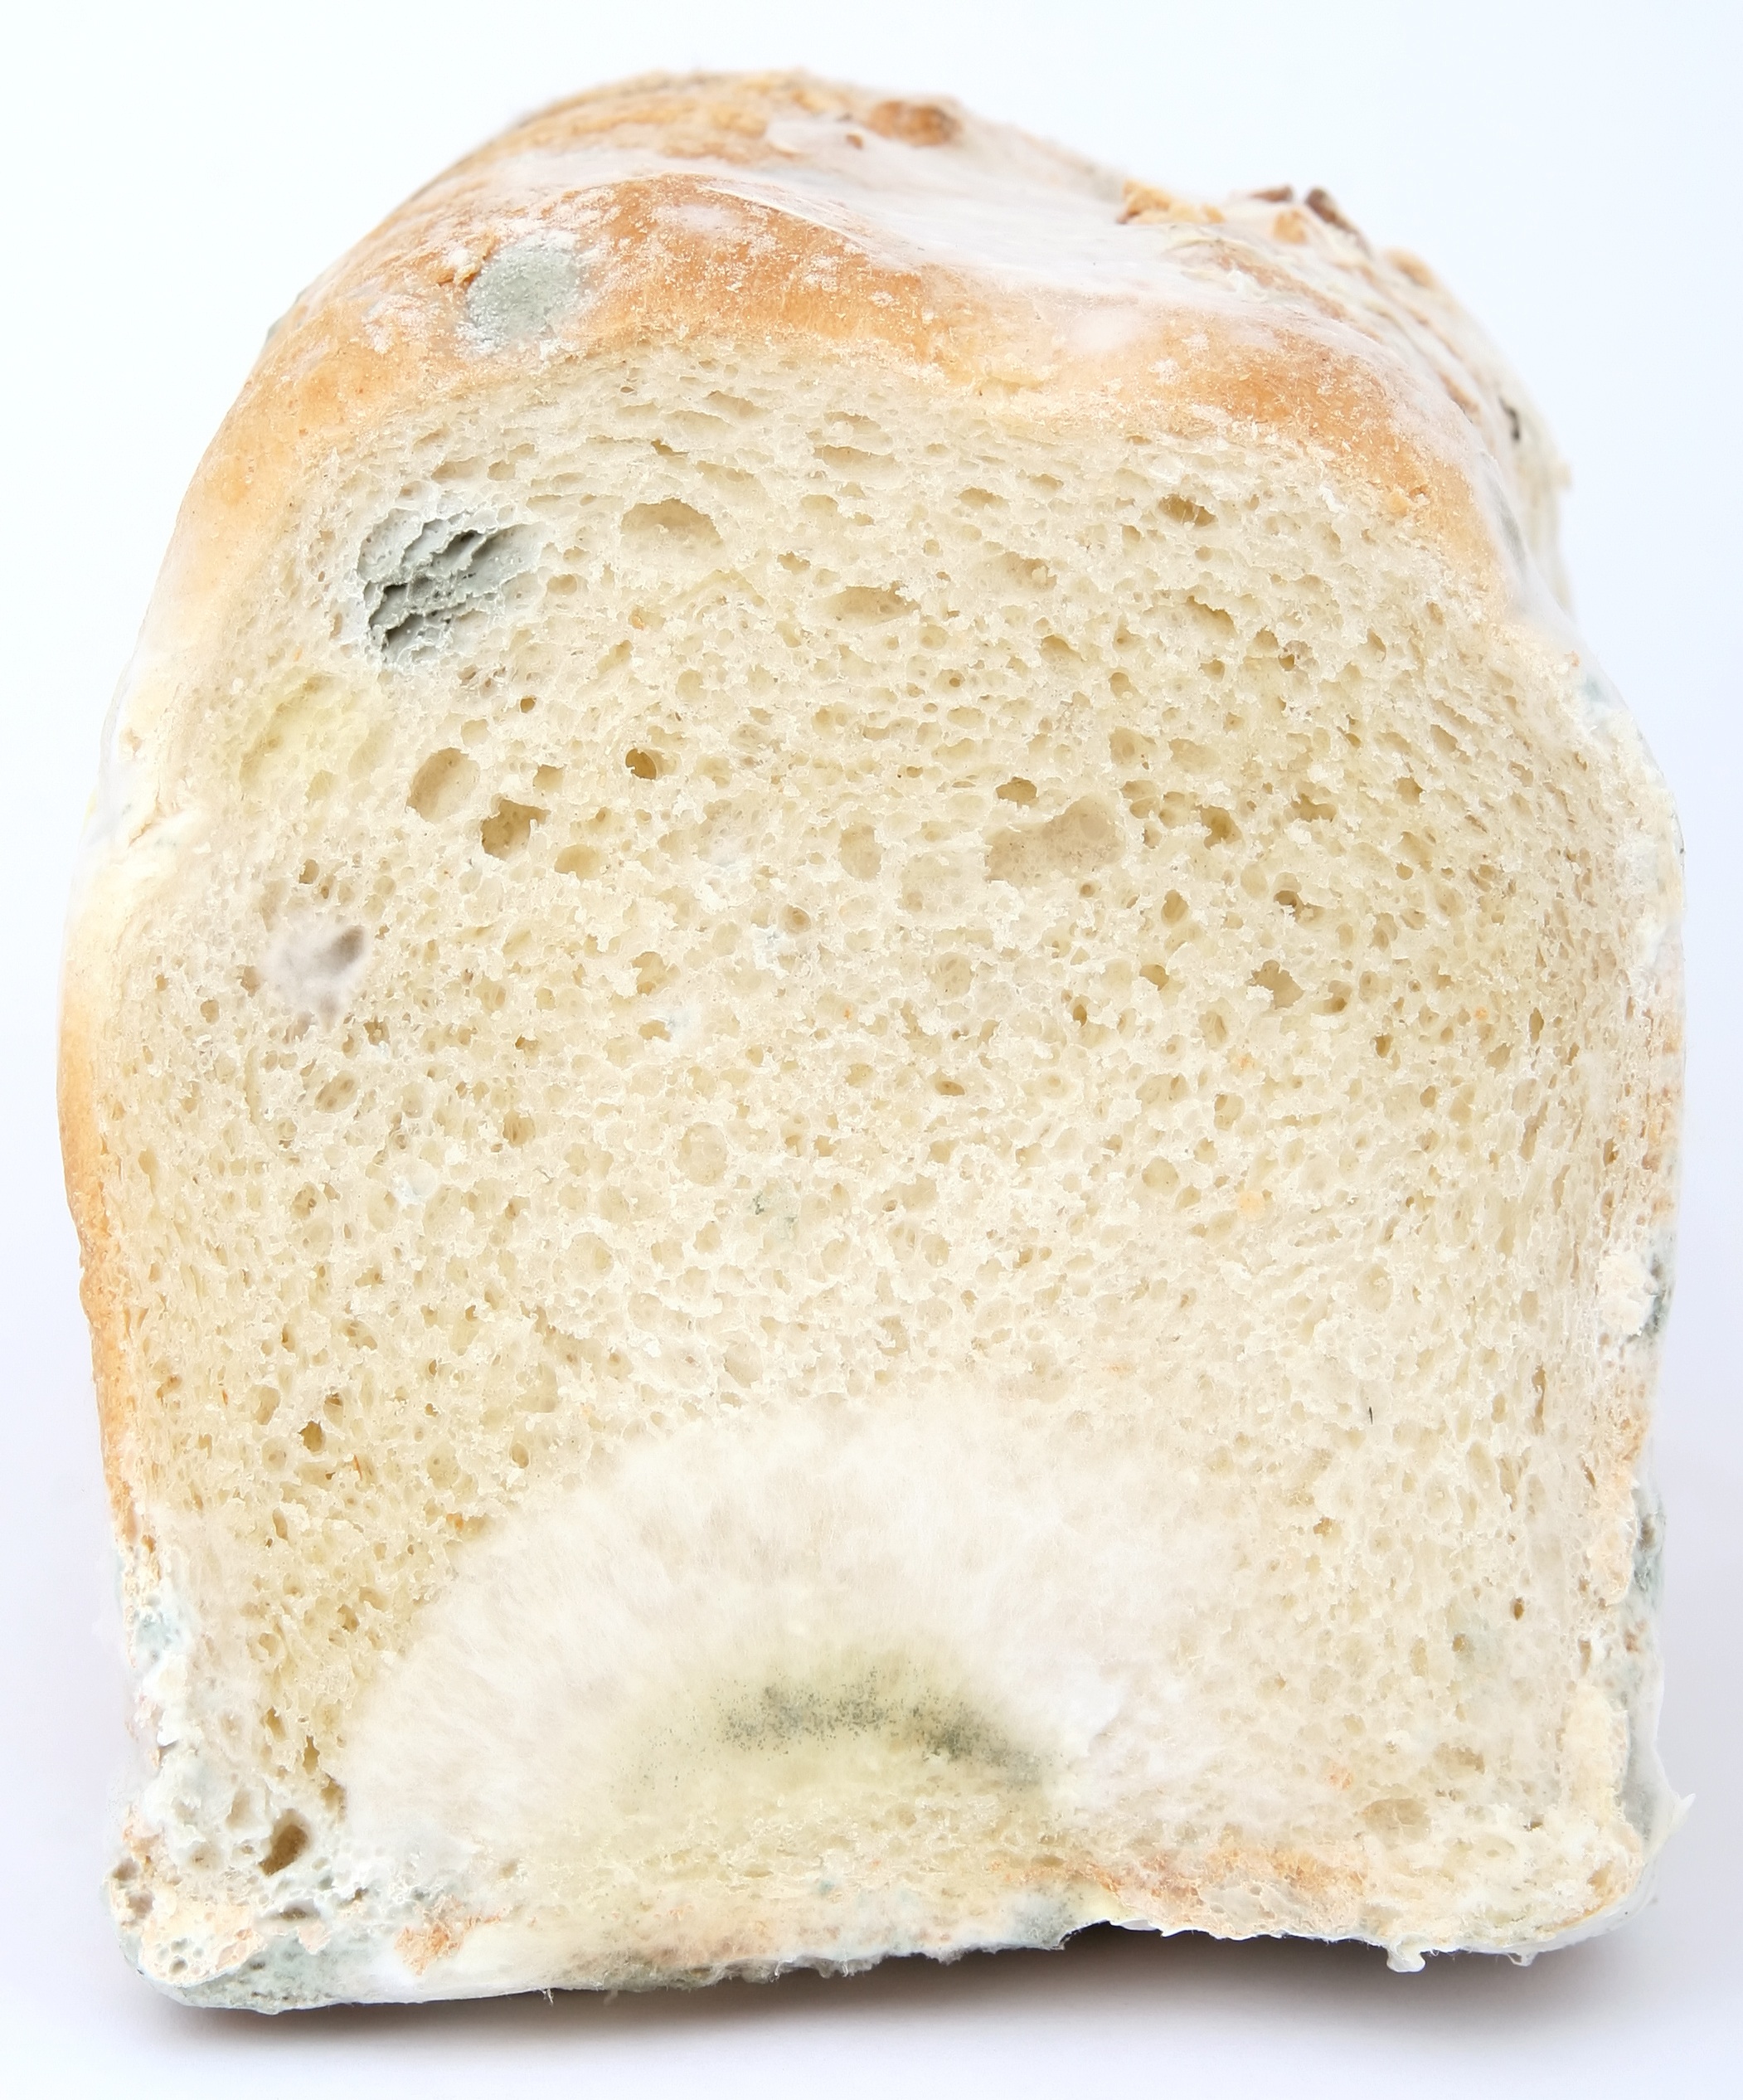
white, old, isolated, food, macro, biology, fresh, bug, dirty, micro, colorful, death, medicine, breakfast, healthy, bread, slice, health, sandwich, life, loaf, sourdough, creature, hospital, age, drug, ciabatta, mould, doctor, rotten, bacteria, dangerous, medical, illness, infection, virus, baked goods, organism, bio, mature, disease, prevention, unhealthy, sickness, unsanitary, brown bread, sanitary, rye bread, harmful, germs, microbes, microscopic, disinfect, grass family, whole grain, sliced bread, soda bread, sterile, penicillin